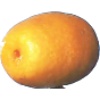
Label: kumquats